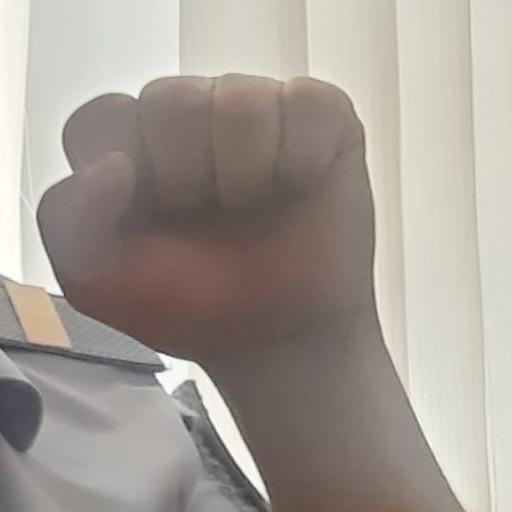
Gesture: fist